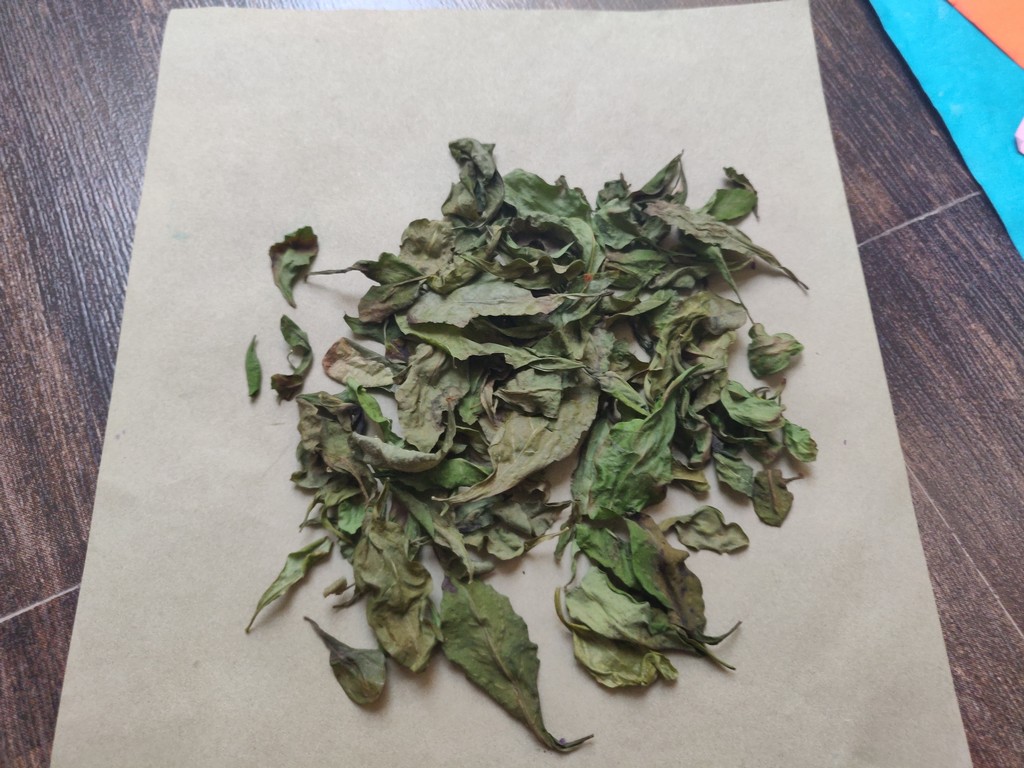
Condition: Dried
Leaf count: multiple
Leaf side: unknown